Retreat of the government of the Republic of China to Taiwan

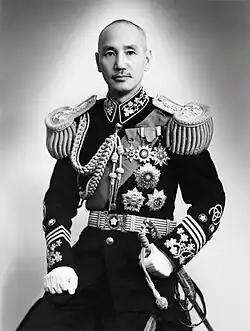
Chiang Kai-shek, "The Man who Lost China" (1952)

Future Chinese Cultural University founder Chang Chi-yun was the first to propose moving to Taiwan in 1948. Throughout four months beginning in August 1948, the ROC leaders relocated the Republic of China Air Force to Taiwan, taking over 80 flights and three ships. Chen Chin-chang writes in his book "Chiang Kai-shek’s Retreat to Taiwan" (蔣中正遷台記) that an average of 50 or 60 planes flew daily between Taiwan and China transporting fuel and ammunition between August 1949 and December 1949.